Héctor Félix Miranda

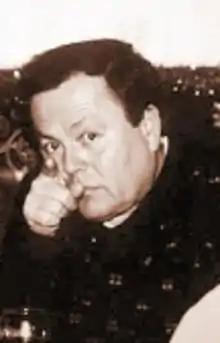

Héctor Félix Miranda (c. 1941 – April 20, 1988) was a Mexican journalist and columnist for the Tijuana-based "Zeta" magazine, which reported on corruption and drug trafficking. In the late 1970s, he began to work for the daily newspaper "ABC" under Jesús Blancornelas and wrote under the name "Félix el Gato" ("Felix the Cat") to criticize local politicians. These columns eventually angered Baja California's state government and Mexico's former President José López Portillo to the point that the government ordered Blancornelas to fire Félix and banned its distribution. When Blancornelas refused, a SWAT team was sent to take over the paper's offices on the pretext of settling a labor dispute.